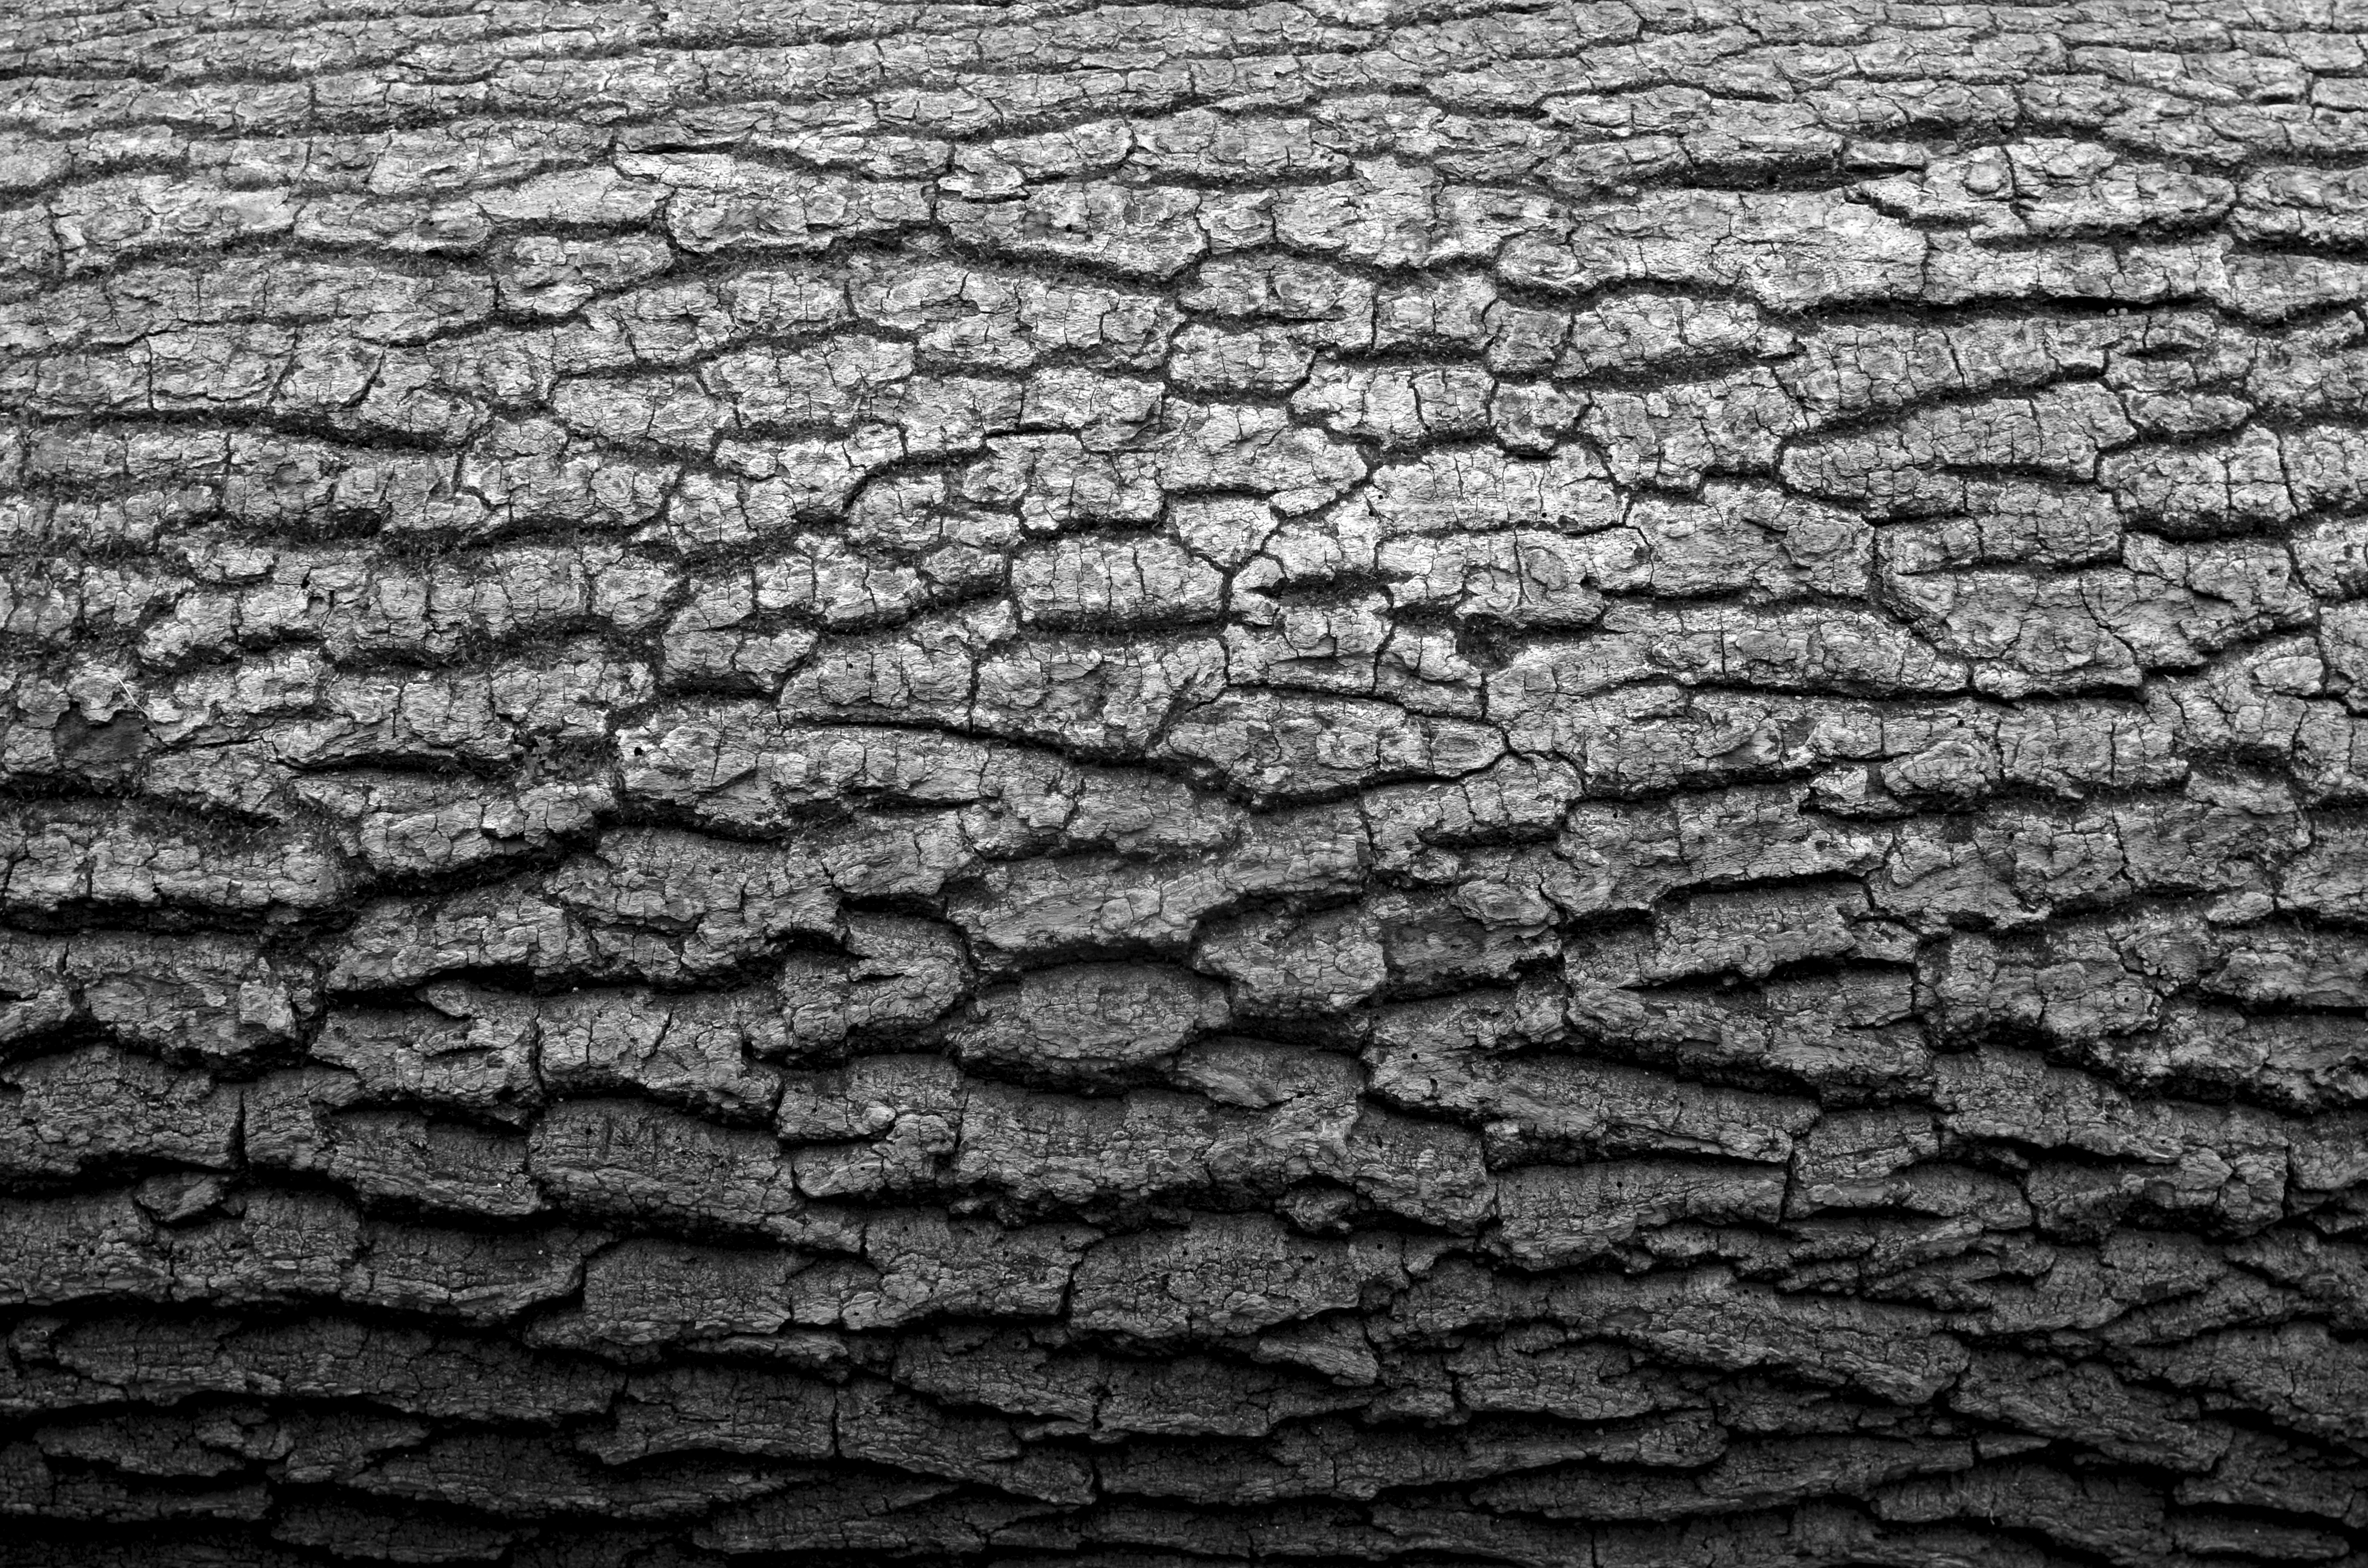
tree, branch, black and white, wood, texture, trunk, wall, asphalt, log, line, peaceful, soil, monochrome, material, minimal, detail, mood, sample, road surface, monochrome photography